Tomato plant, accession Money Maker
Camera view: horizontal (90 deg, fisheye); turntable rotation: 30 degrees
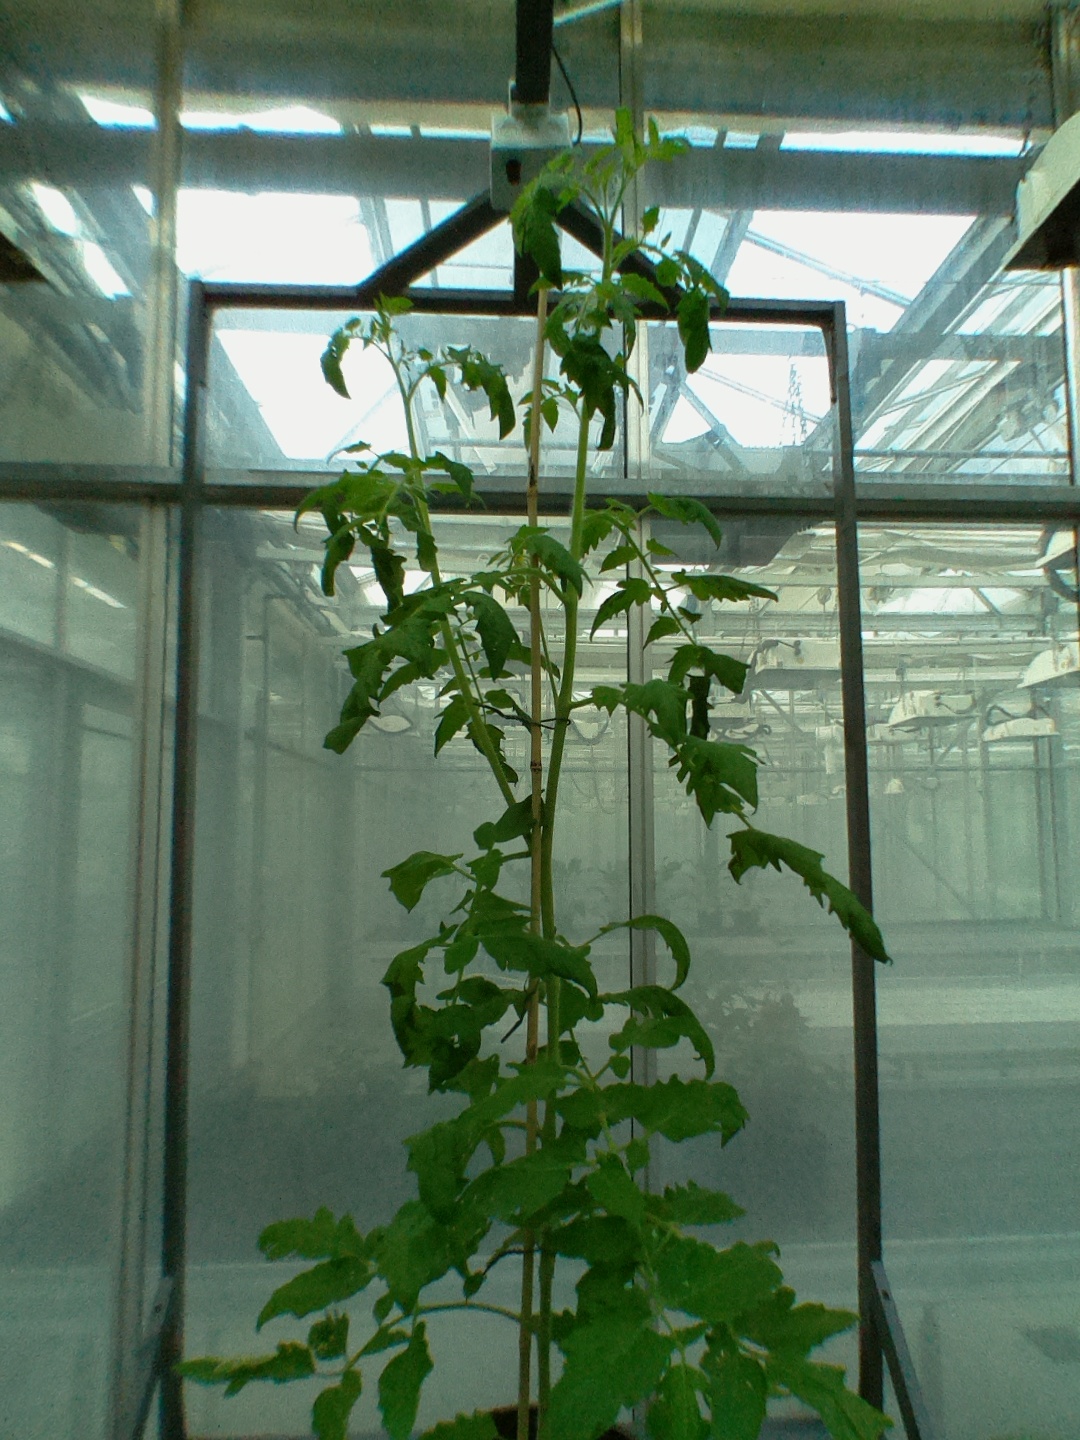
BBCH growth stage 61: 10%-20% of flowers open